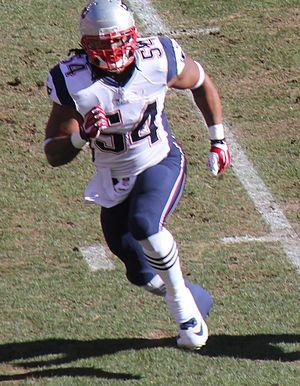
QualinDont'a Hightower est un joueur américain de football américain. Il joue actuellement avec les Patriots de la Nouvelle-Angleterre.